Urban Rivals

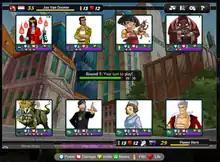
A player battling against an AI opponent

At the start of a battle, 4 cards are randomly dealt from each of the two players' decks, usually made up of 8 cards. The cards in each player's deck are limited by the format's star count. Each card has a star count, from 2 to 5, and the total star count of a deck can be either 25 (called T1) or unlimited (called T2). The player with the higher star count between their 4 cards plays first in the first round, with both players alternating between playing first or second each subsequent round. In addition, each player starts the battle with 12 Pillz, with 1 free Pillz given at the start of each round, and 12 Life, except in ELO Fighting Championship, where each player begins with 14 Life.